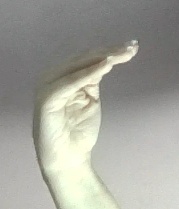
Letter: haa